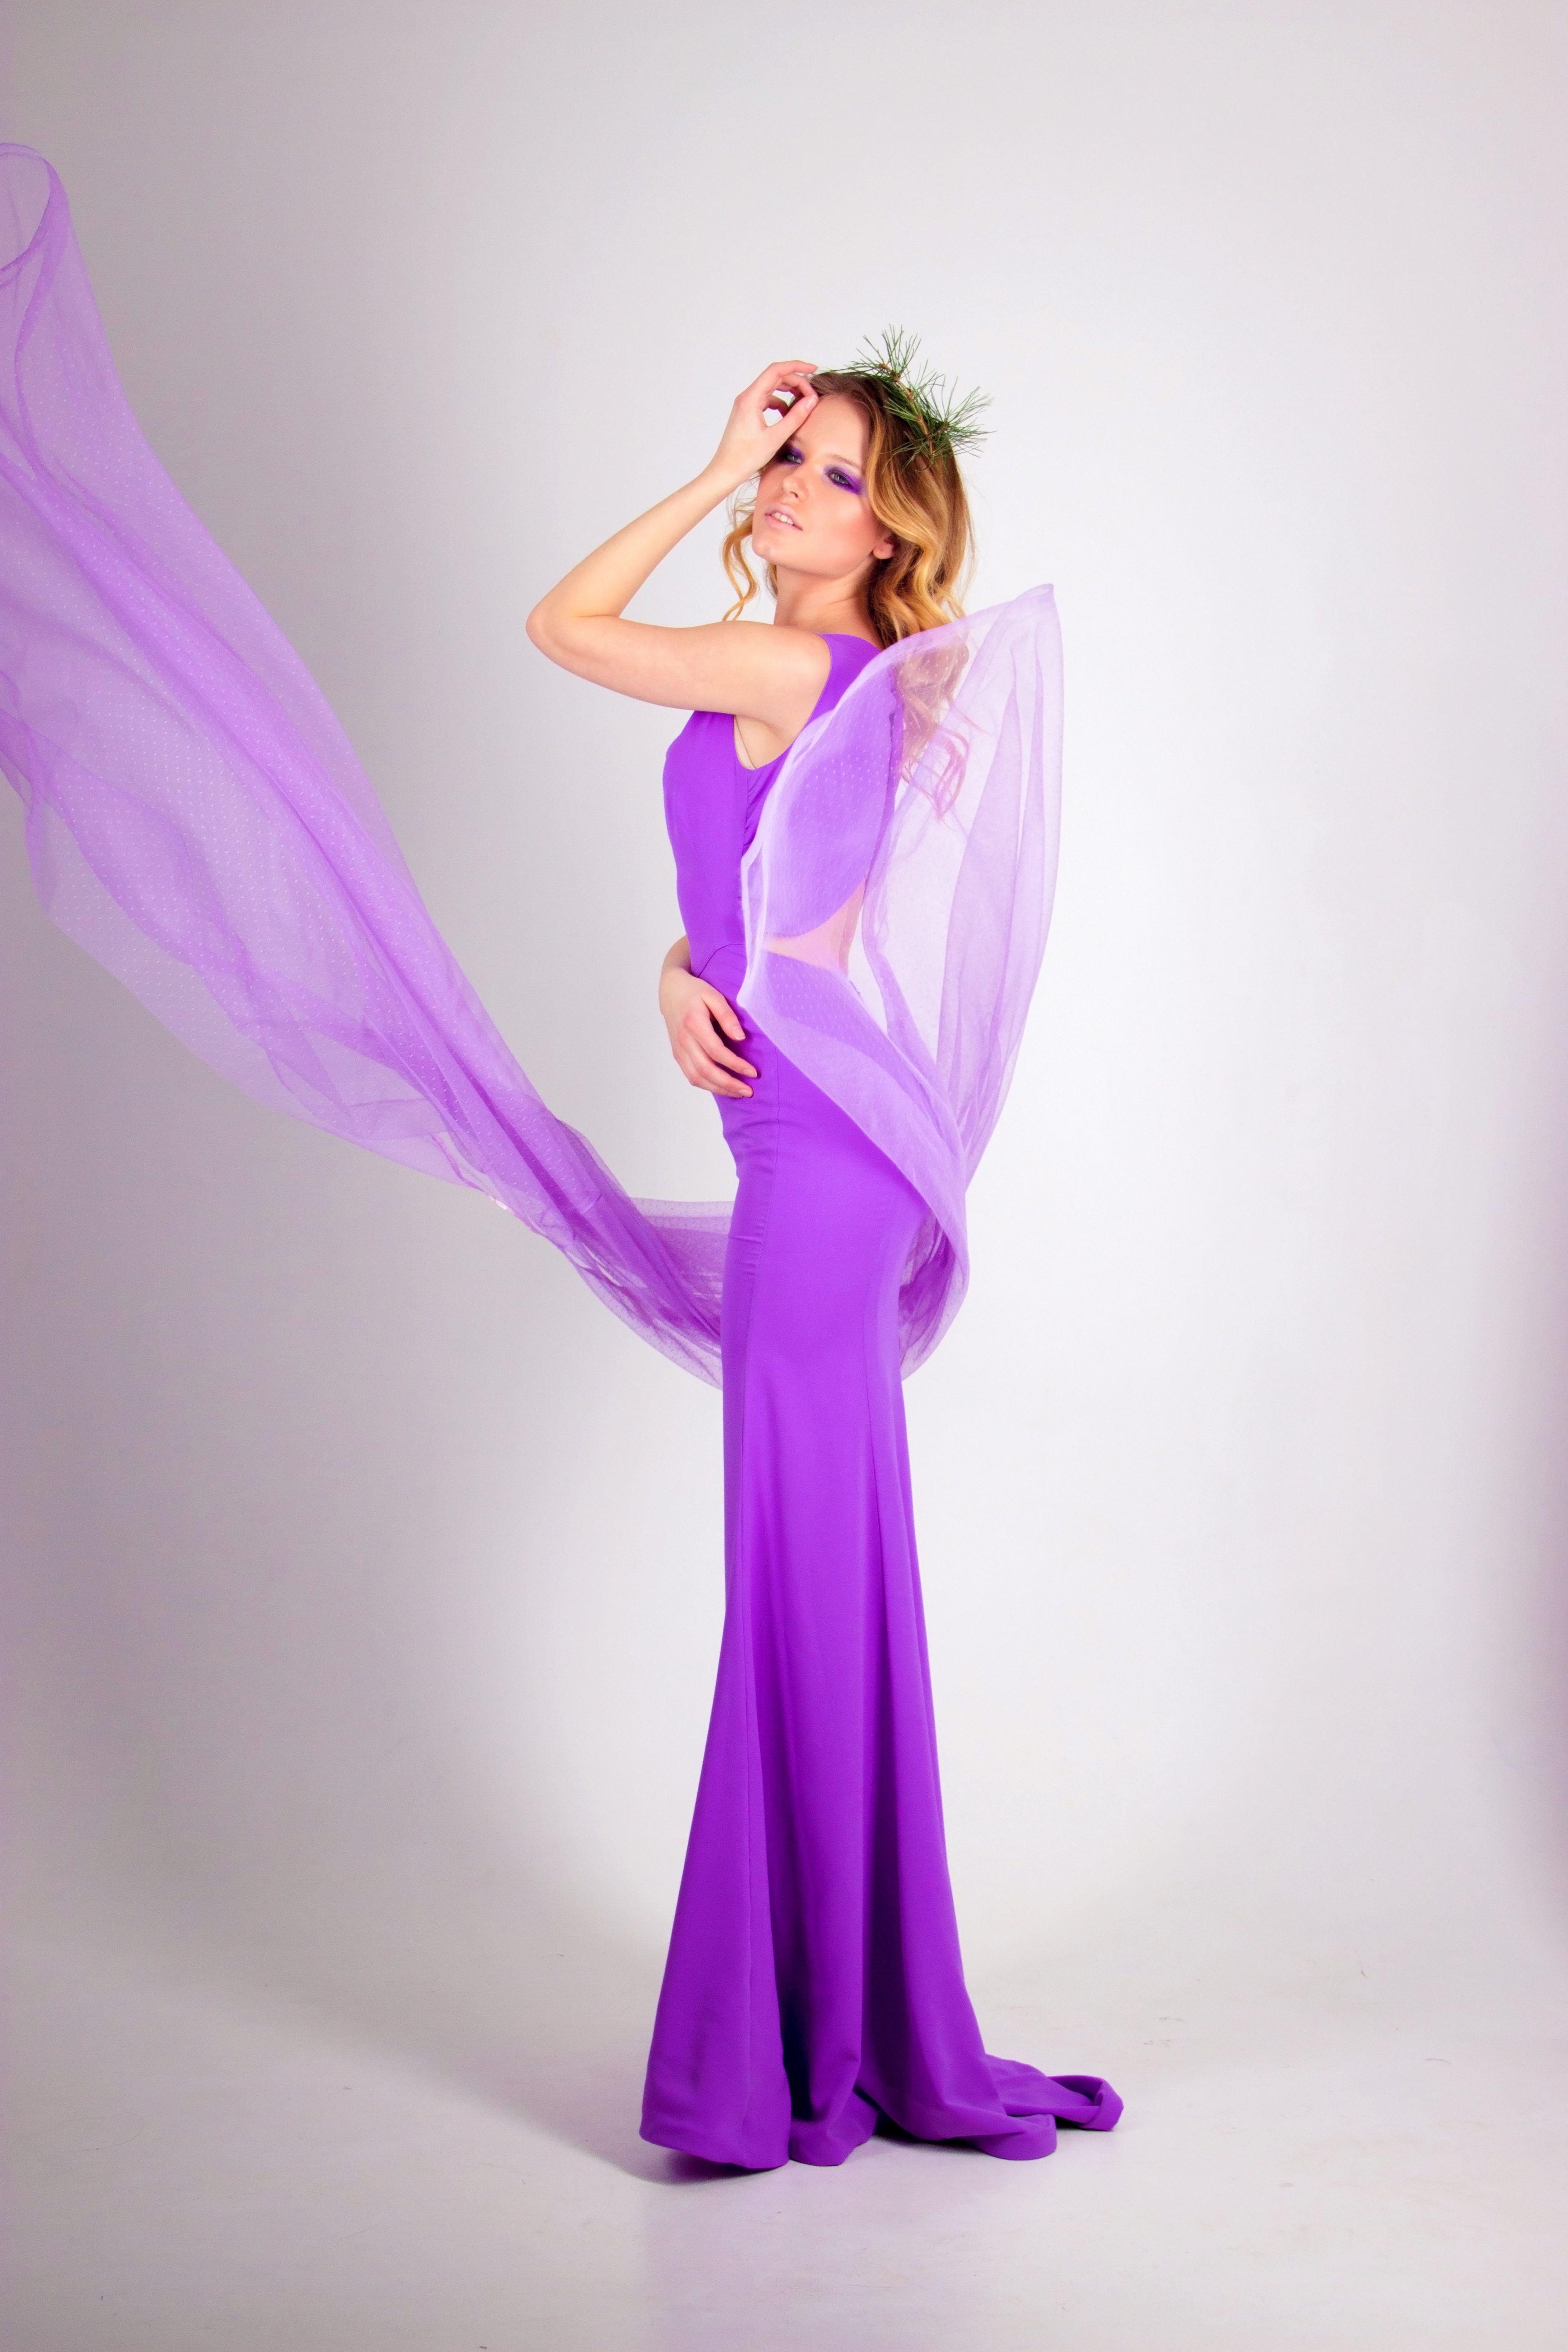
hand, person, girl, woman, hair, white, purple, view, model, spring, fashion, clothing, pink, wedding dress, bride, blonde, hairstyle, eyes, dress, beautiful, style, lilac, magenta, photoshoot, prom, gown, cosmetics, bridesmaid, girl in dress, beautiful girl, quinceanera, white background, photo shoot, light background, purple dress, dress to the floor, lilac dress, girl in a purple dress, formal wear, bridal clothing, cocktail dress